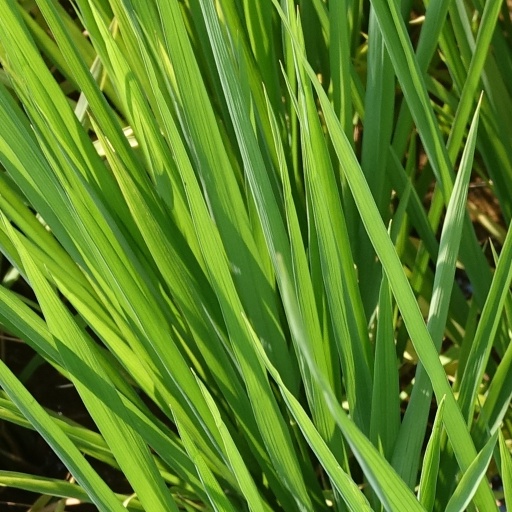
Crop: rice